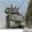
Label: tank